Santa Ana (La Florida)

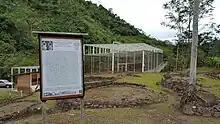
Santa Ana - La Florida archaeological site in Ecuador

Santa Ana (La Florida) is an important archaeological site in the highlands of Ecuador, going back as early as 3,500 BC. It is located in the Palanda Canton, just to the north of its regional capital of , in the Zamora-Chinchipe Province of Ecuador.